White River (Puyallup River)

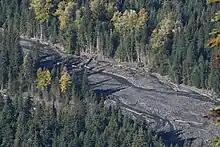
The White River exhibits braided river and meander behavior with coarse woody debris deposited on extensive gravel bars. "Populus trichocarpa", with its brilliant yellow fall foliage, grows alongside in the "Abies amabilis" forest.

Below Mud Mountain Dam the White River enters the greater Tacoma metropolitan area. It flows between the cities of Buckley and Enumclaw, after which it makes a large bend northwest and then southwest, essentially flowing around Lake Tapps. North of the lake, the White River flows through the Muckleshoot Indian Reservation. Below that, to the west of Lake Tapps, the White River enters a broad floodplain and flows past the city of Pacific before emptying into the Puyallup River at Sumner.